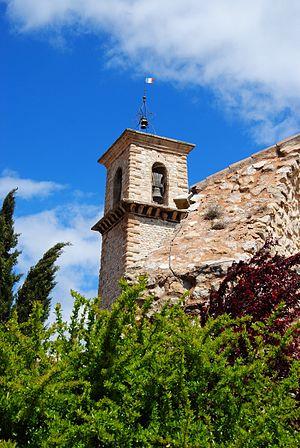
Image du clocher de Gardanne
Gardanne est une commune française située dans le département des Bouches-du-Rhône, en région Provence-Alpes-Côte d'Azur.